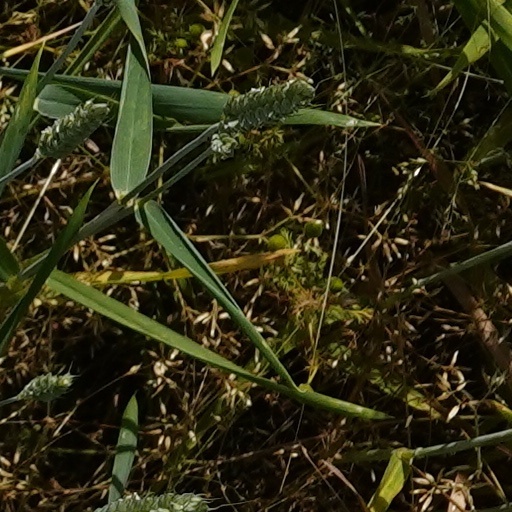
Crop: wheat